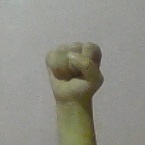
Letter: saad